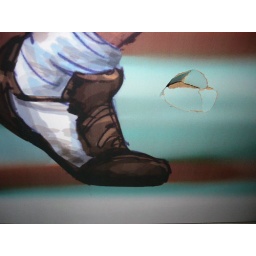
hole in bathroom door